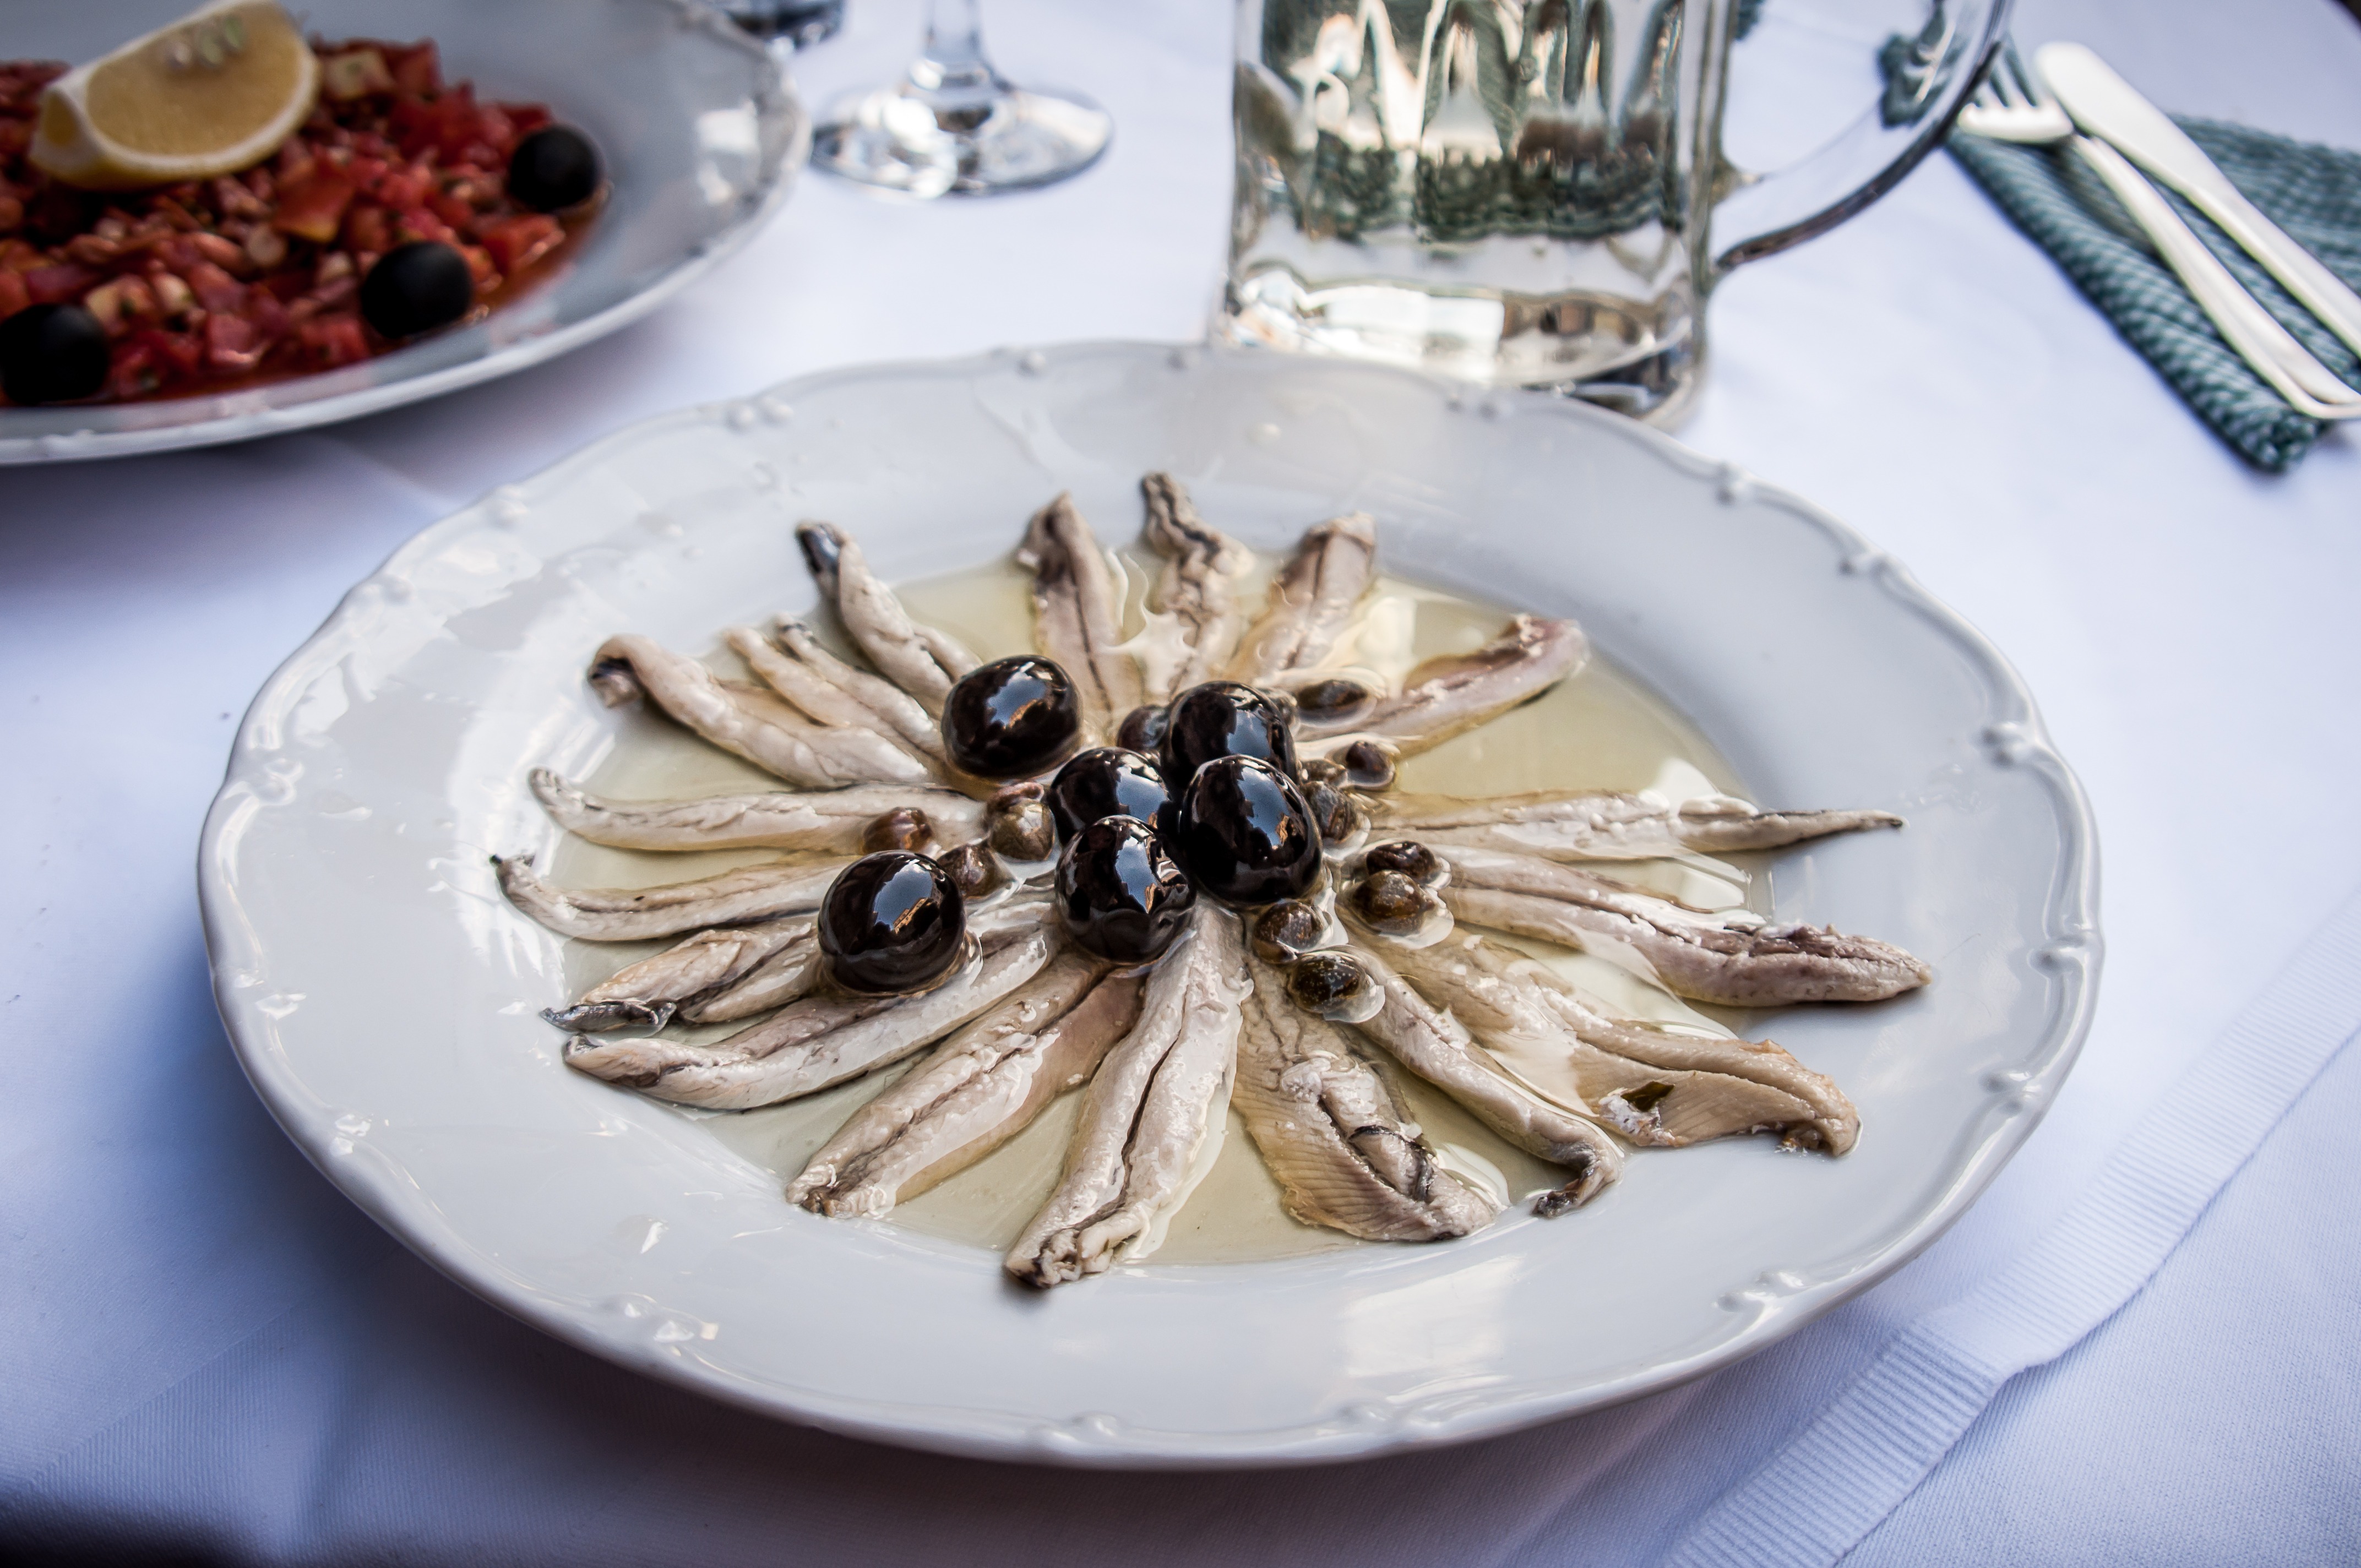
dish, meal, food, produce, seafood, breakfast, eat, cuisine, olives, olive oil, spaghetti, starter, portion, anchovies, national dish, salt anchovy